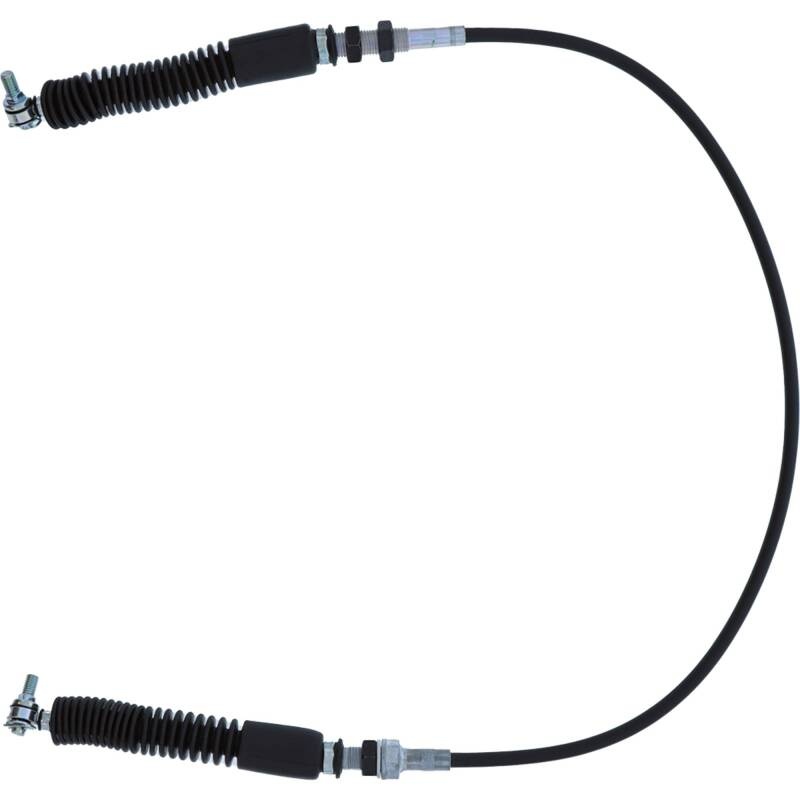
All Balls Racing 08-14 Polaris RZR 800 Cable - Shift
All wire ends are bird caged prior to terminal casting for superior pull-out resistance
Brand: All Balls Racing
Category: Vehicles & Parts > Vehicle Parts & Accessories > Motor Vehicle Parts > Motor Vehicle Transmission & Drivetrain Parts > Clutch Lines